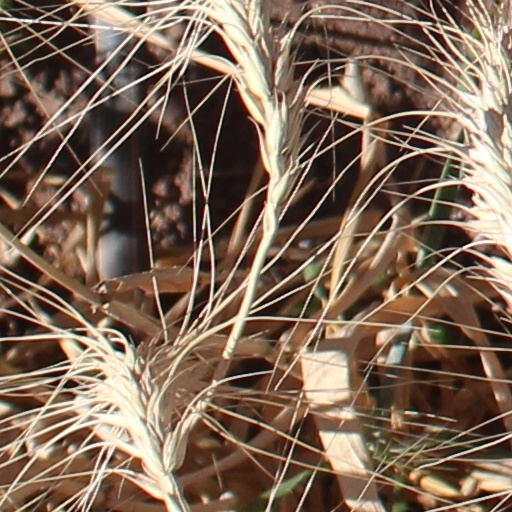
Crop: wheat